Randolph County Courthouse (Illinois)

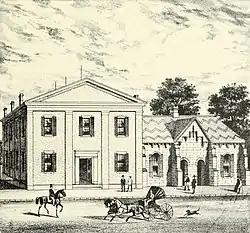
First courthouse in Chester

The Randolph County Courthouse is a government building in central Chester, the county seat of Randolph County, Illinois, United States. Built in 1972, it is the latest of several buildings to serve as the seat of government in Illinois' oldest county, and the second erected in Chester after the relocation of county government from Kaskaskia in 1847 after a devastating flood.